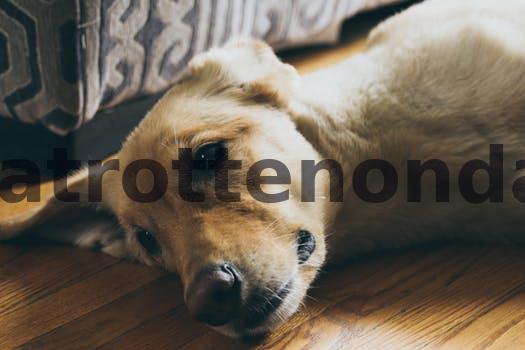
Label: Watermark